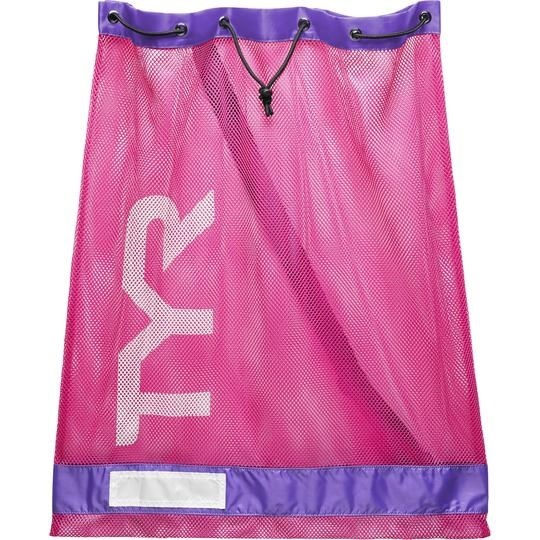
TYR ALLIANCE MESH BAG
Always be ready with the TYR Alliance Mesh Equipment Bag. Engineered for lightweight use, the LBD2 is the perfect carryall for hauling wet swimsuits or bulky traininggear. With a front identification patch and adjustable crossbody strap, this bag ensures both secure storage and easy transport. An ideal choice for workouts and practices, the TYR Alliance Mesh Equipment Bag is incrediblybreathable and showcases a mesh and polyester construction. 28" H x 27" W (71cm x 66cm) (75 Liters)
Brand: TYR
Category: Sporting Goods > Athletics > General Purpose Athletic Equipment > Ball Carrying Bags & Carts > Ball Carrying Bags